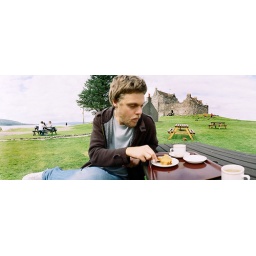
Luk eating carrot cake near Duart Castle